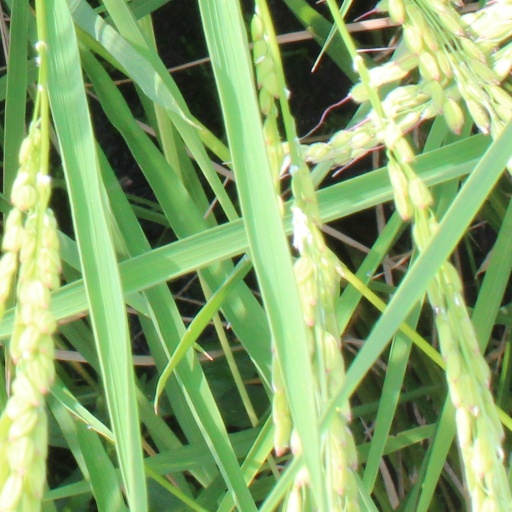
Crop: rice